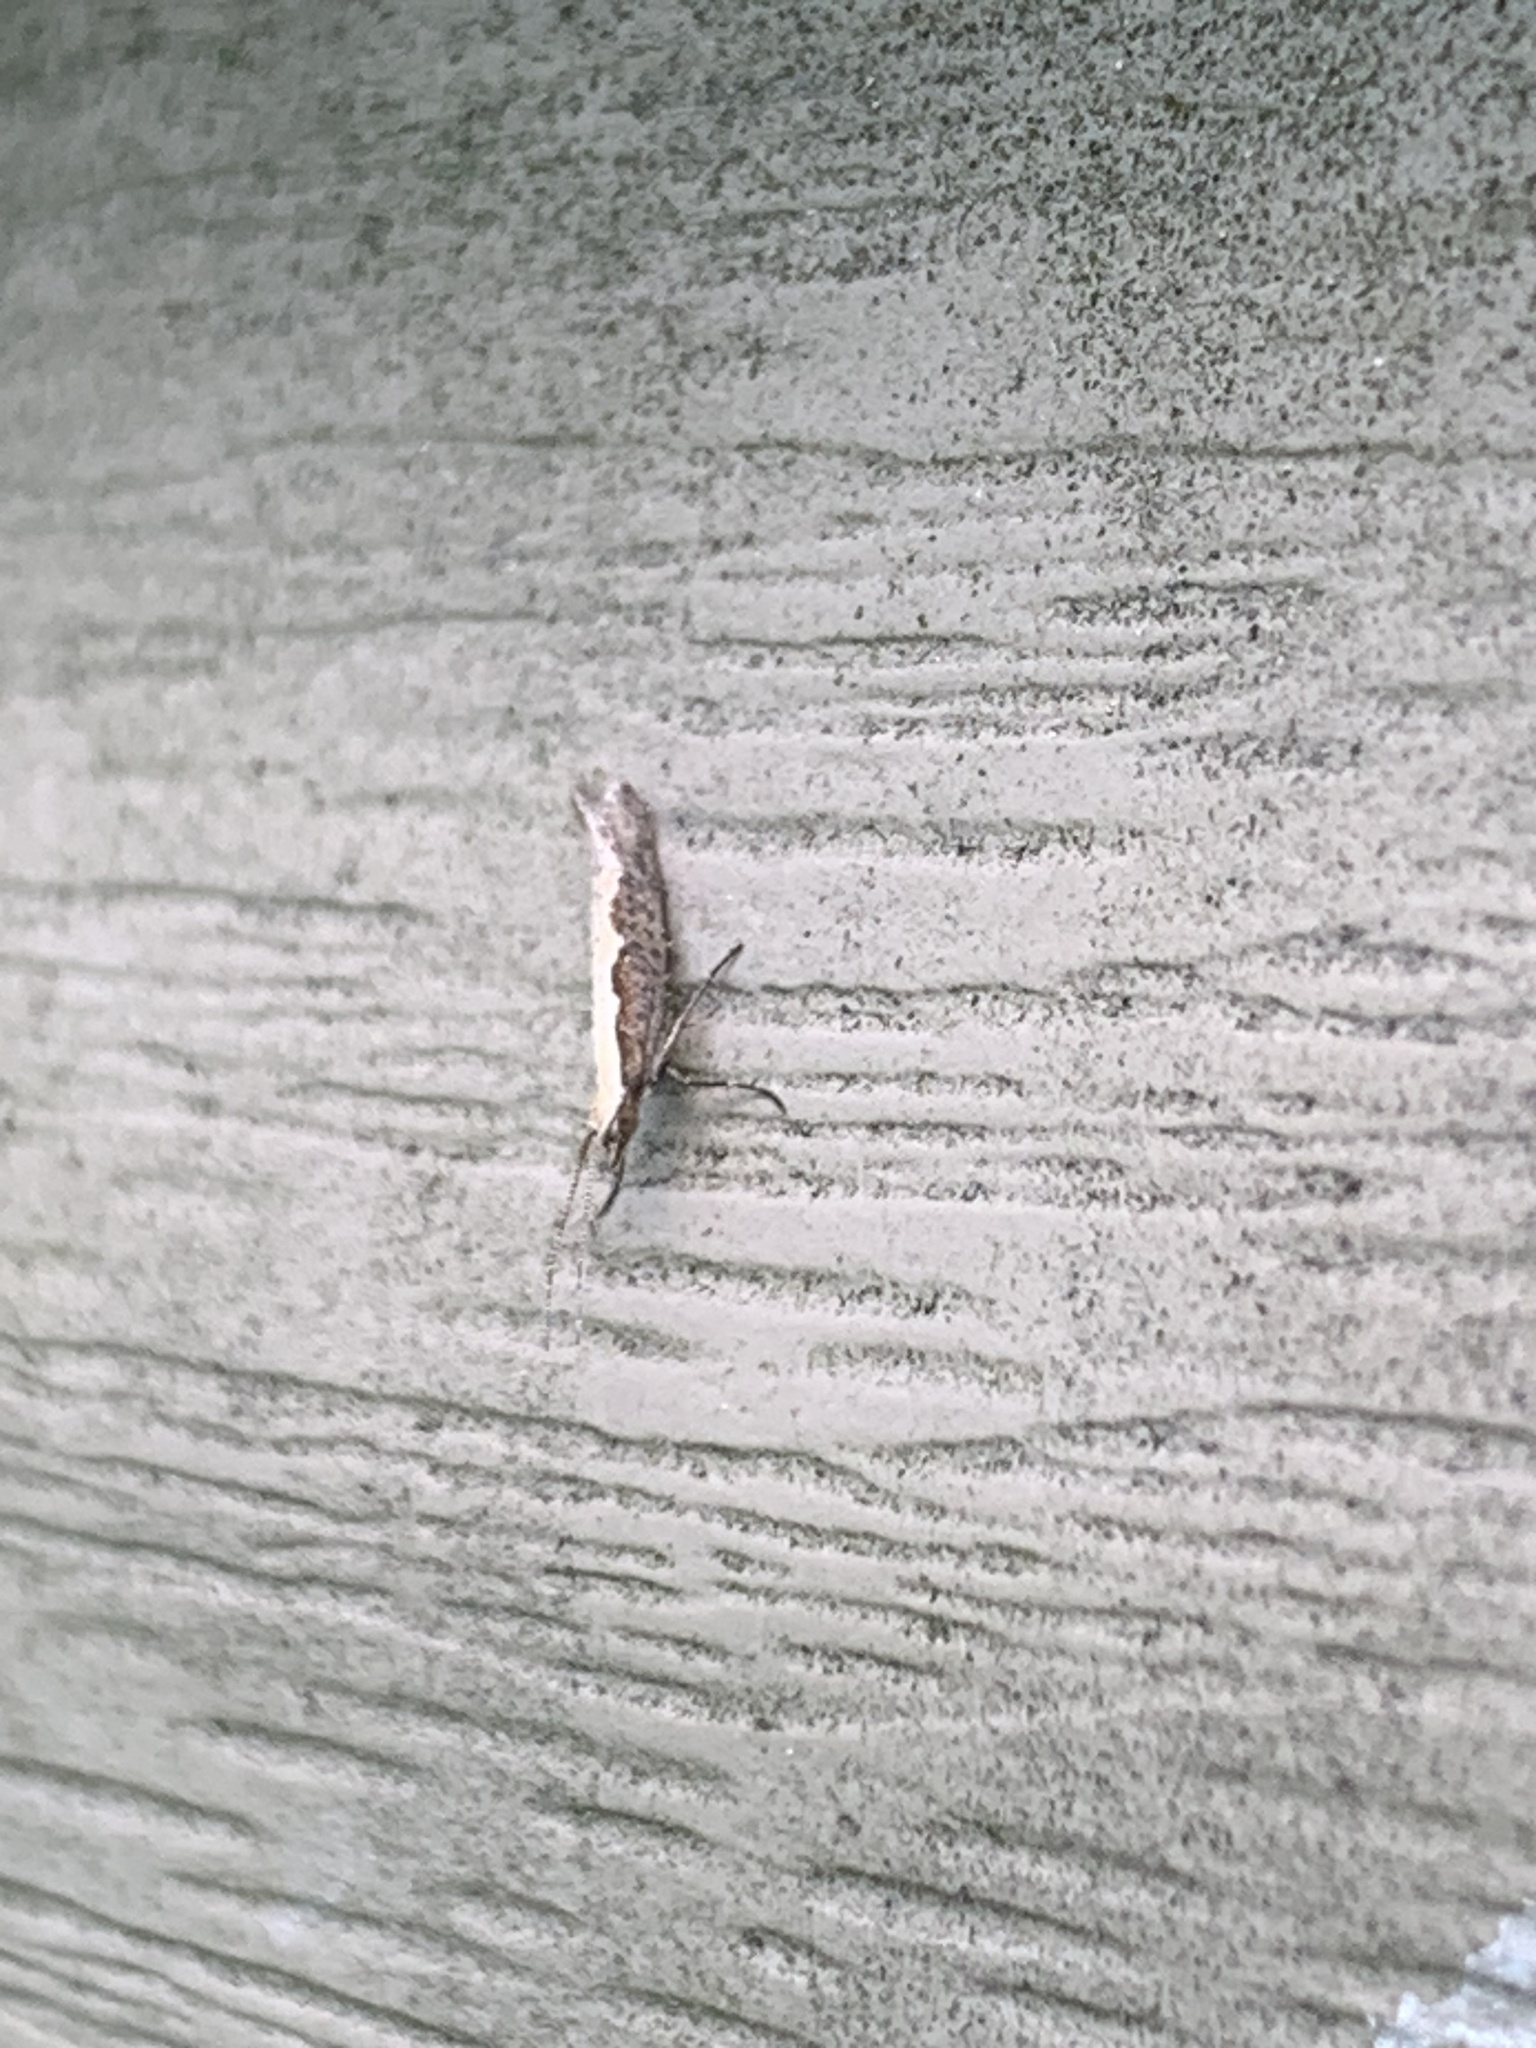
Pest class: diamondback_moth